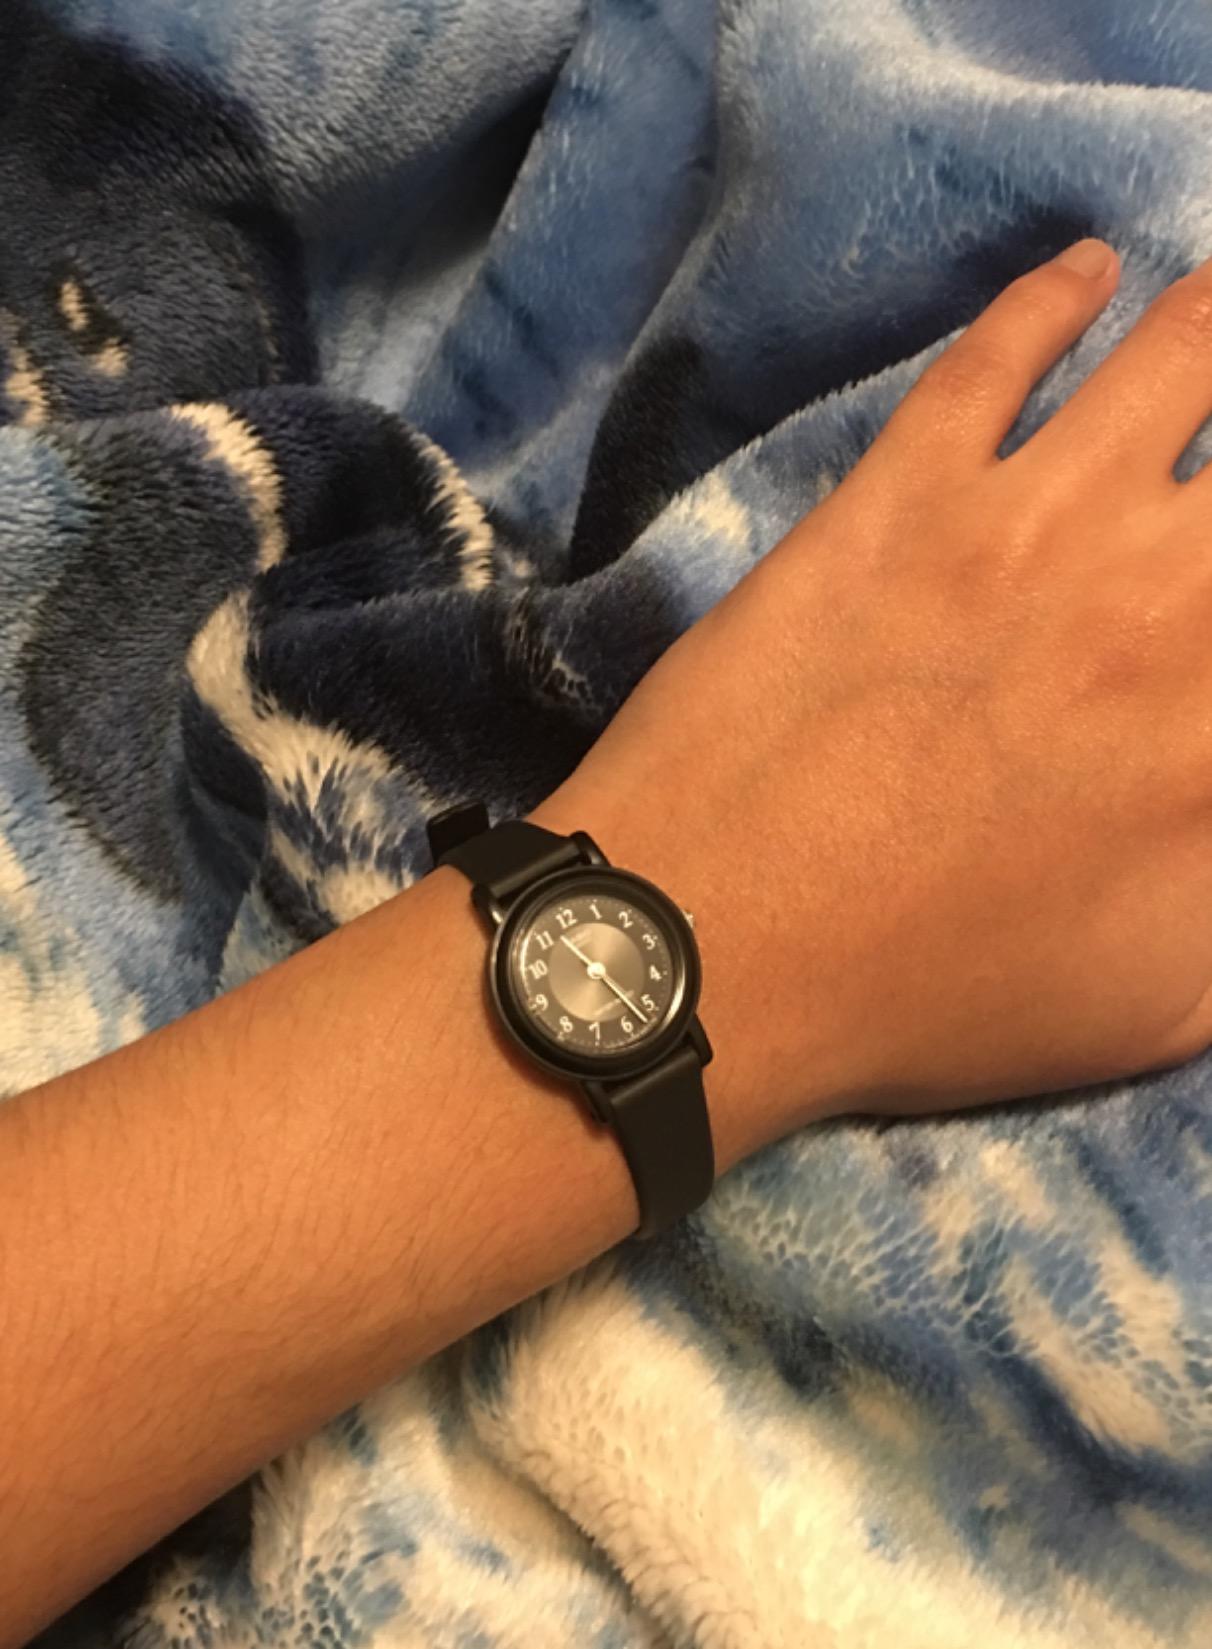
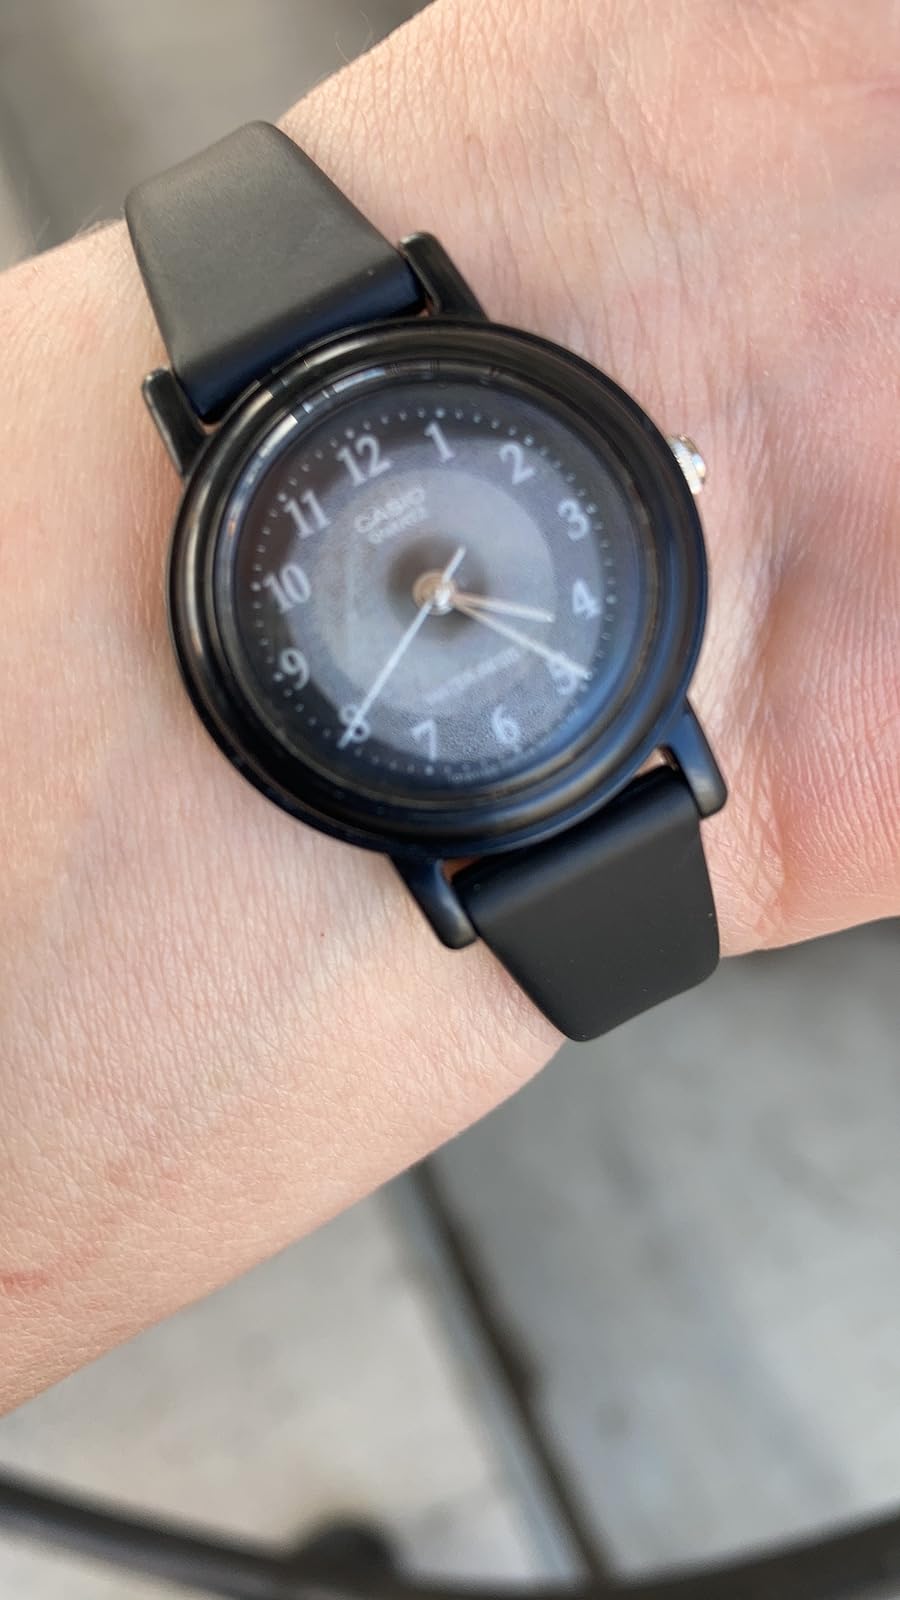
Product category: accessories_watch
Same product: yes